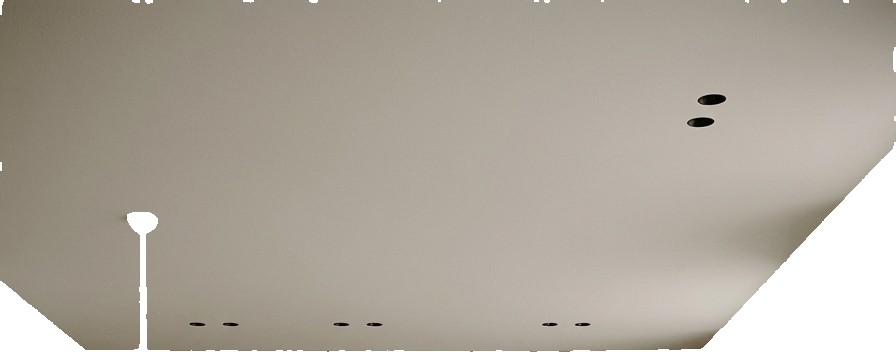
Surface category: ceiling